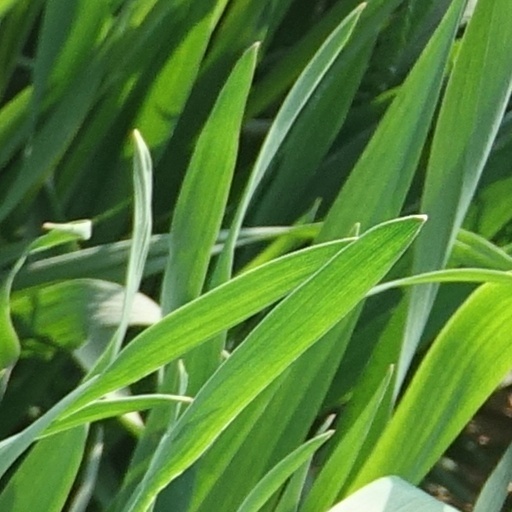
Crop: wheat